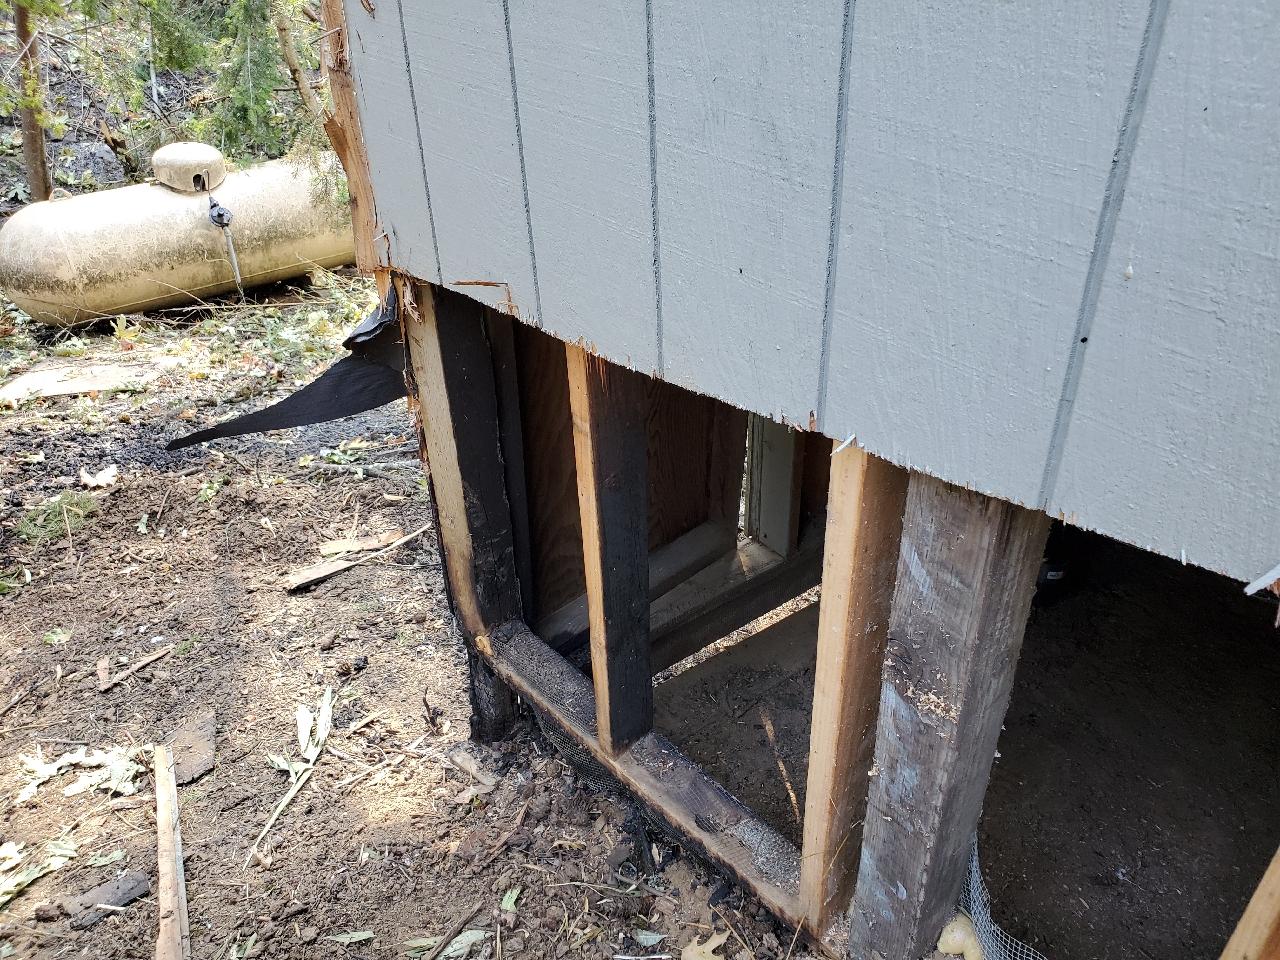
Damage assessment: minor